Roque Sáenz Peña

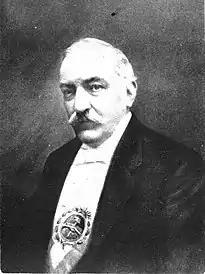
Portrait of Sáenz Peña after assuming the presidency

On 12 October 1910, Roque Sáenz Peña assumed the presidency of Argentina. In his first inaugural address he declared: “My international policy if known to you. It will be friendship for Europe and fraternity for America.” He came into power without the support of his own party, like his father. Sáenz Peña was elected while tensions were high in 1910 while promising electoral reform to curb the power of the oligarchy and to prevent a revolution.